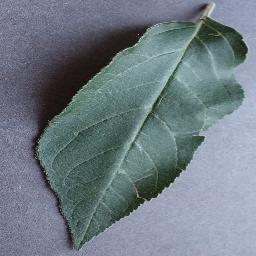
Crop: apple
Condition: healthy